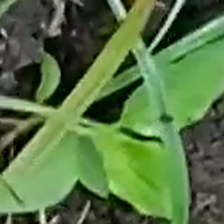
Weed species: Kena_(Commplina_benghalensio)